Coal analyzer

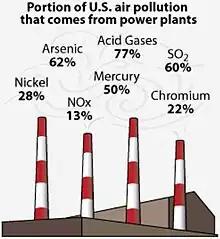
Portion of US air pollution that comes from power plantsIt is primarily in USA analyzers were the most used, in particular to reduce pollution from coal combustion

Coal quality parameters of greatest interest include ash, moisture, sulfur, and energy density (also known as heat content). Although most coal operations can obtain this information about coal quality by taking physical samples, preparing the samples, and analyzing them with laboratory equipment, these processes often involve a time lag of up to 24 hours from gathering the sample to final analysis results. In contrast, coal analyzers provide analysis information each minute on material being transported by conveyor either at the mine or the power plant. This timely coal quality information in turn allows the operator to improve his process by taking timely process control actions, such as sorting, blending, coal homogenization, or prep plant control.